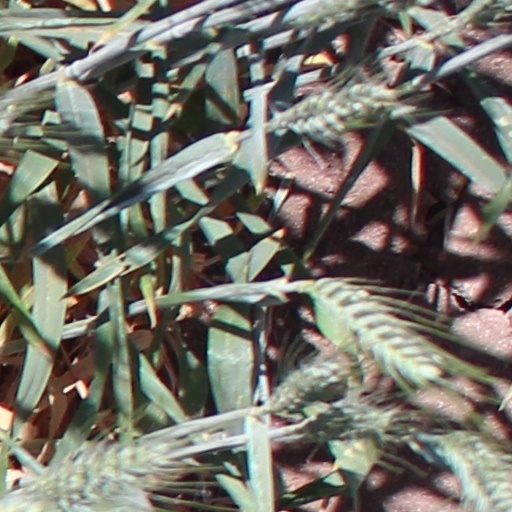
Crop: wheat